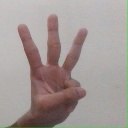
अक्षर: व